Steven Tolman

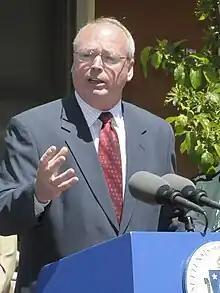
Tolman in 2008

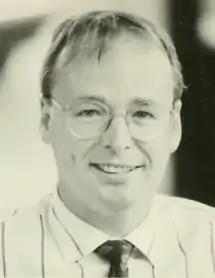
Official portrait of Tolman, c. 1995

Steven A. Tolman (born October 2, 1954, in Brighton, Massachusetts) is an American labor union leader who is the current president of the Massachusetts AFL–CIO. He is a former state legislator who served in the Massachusetts Senate (1999–2011), representing the 2nd Suffolk and Middlesex district, and the Massachusetts House of Representatives (1995–1999). Prior to serving in the Massachusetts legislature, he was a commissioner for the Watertown Housing Authority and a member of the Democratic State Committee.